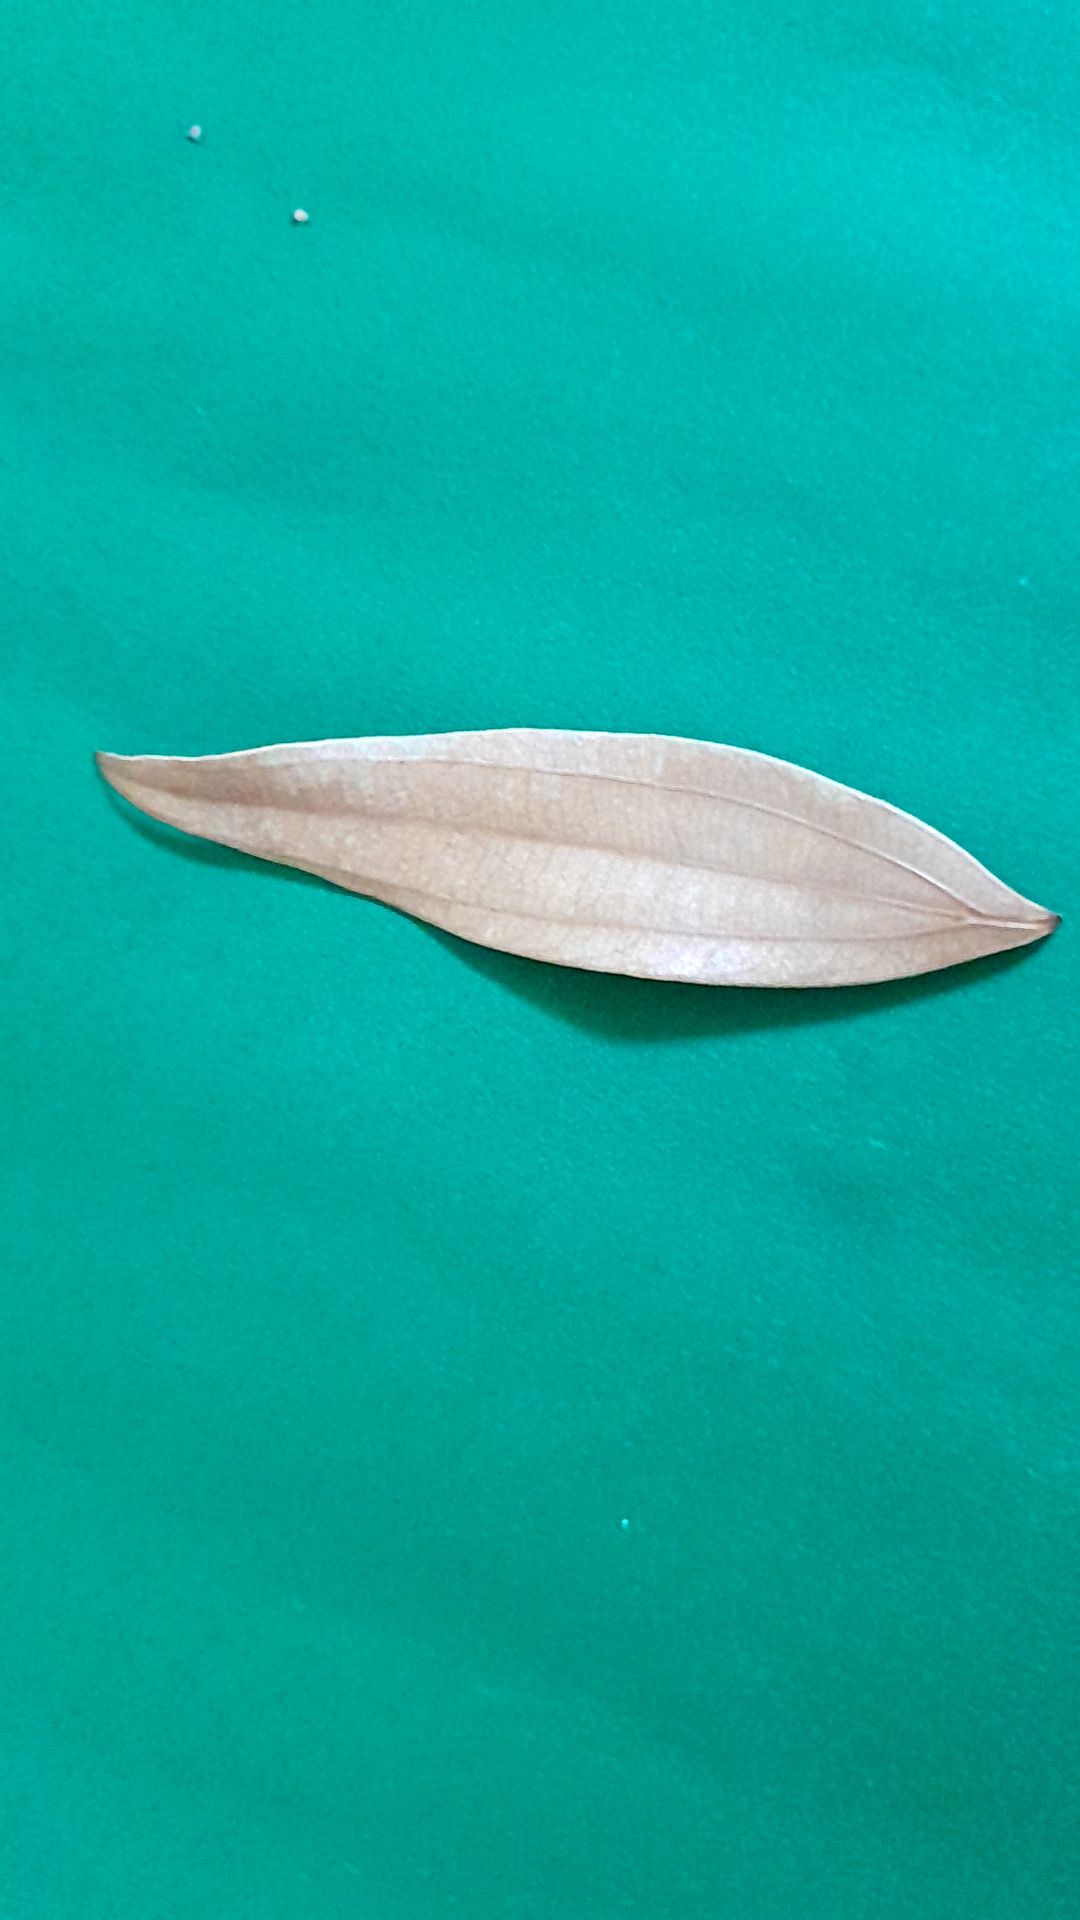
Label: Dry Leaf